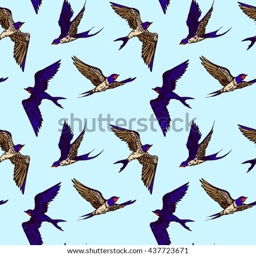
hand drawn vector seamless pattern with flying swallows .